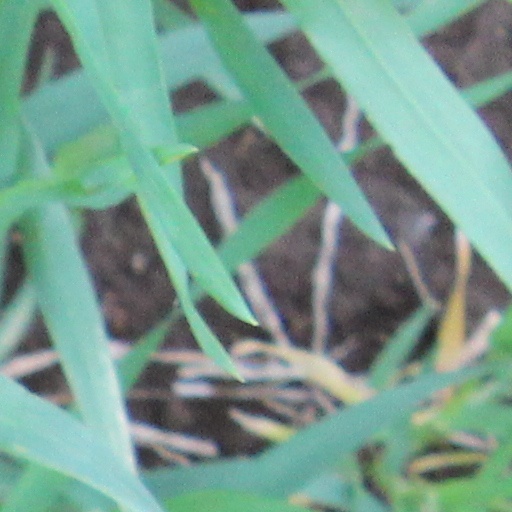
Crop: wheat